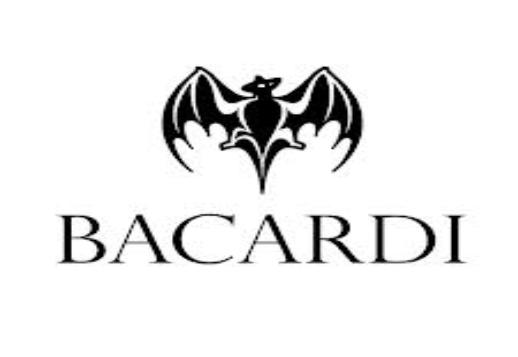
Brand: Bacardi
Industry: Food